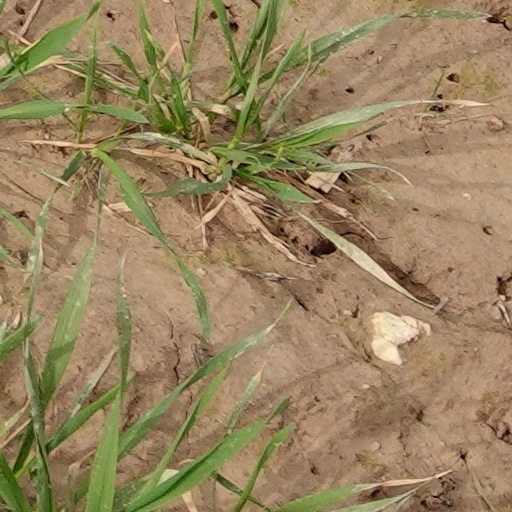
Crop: wheat